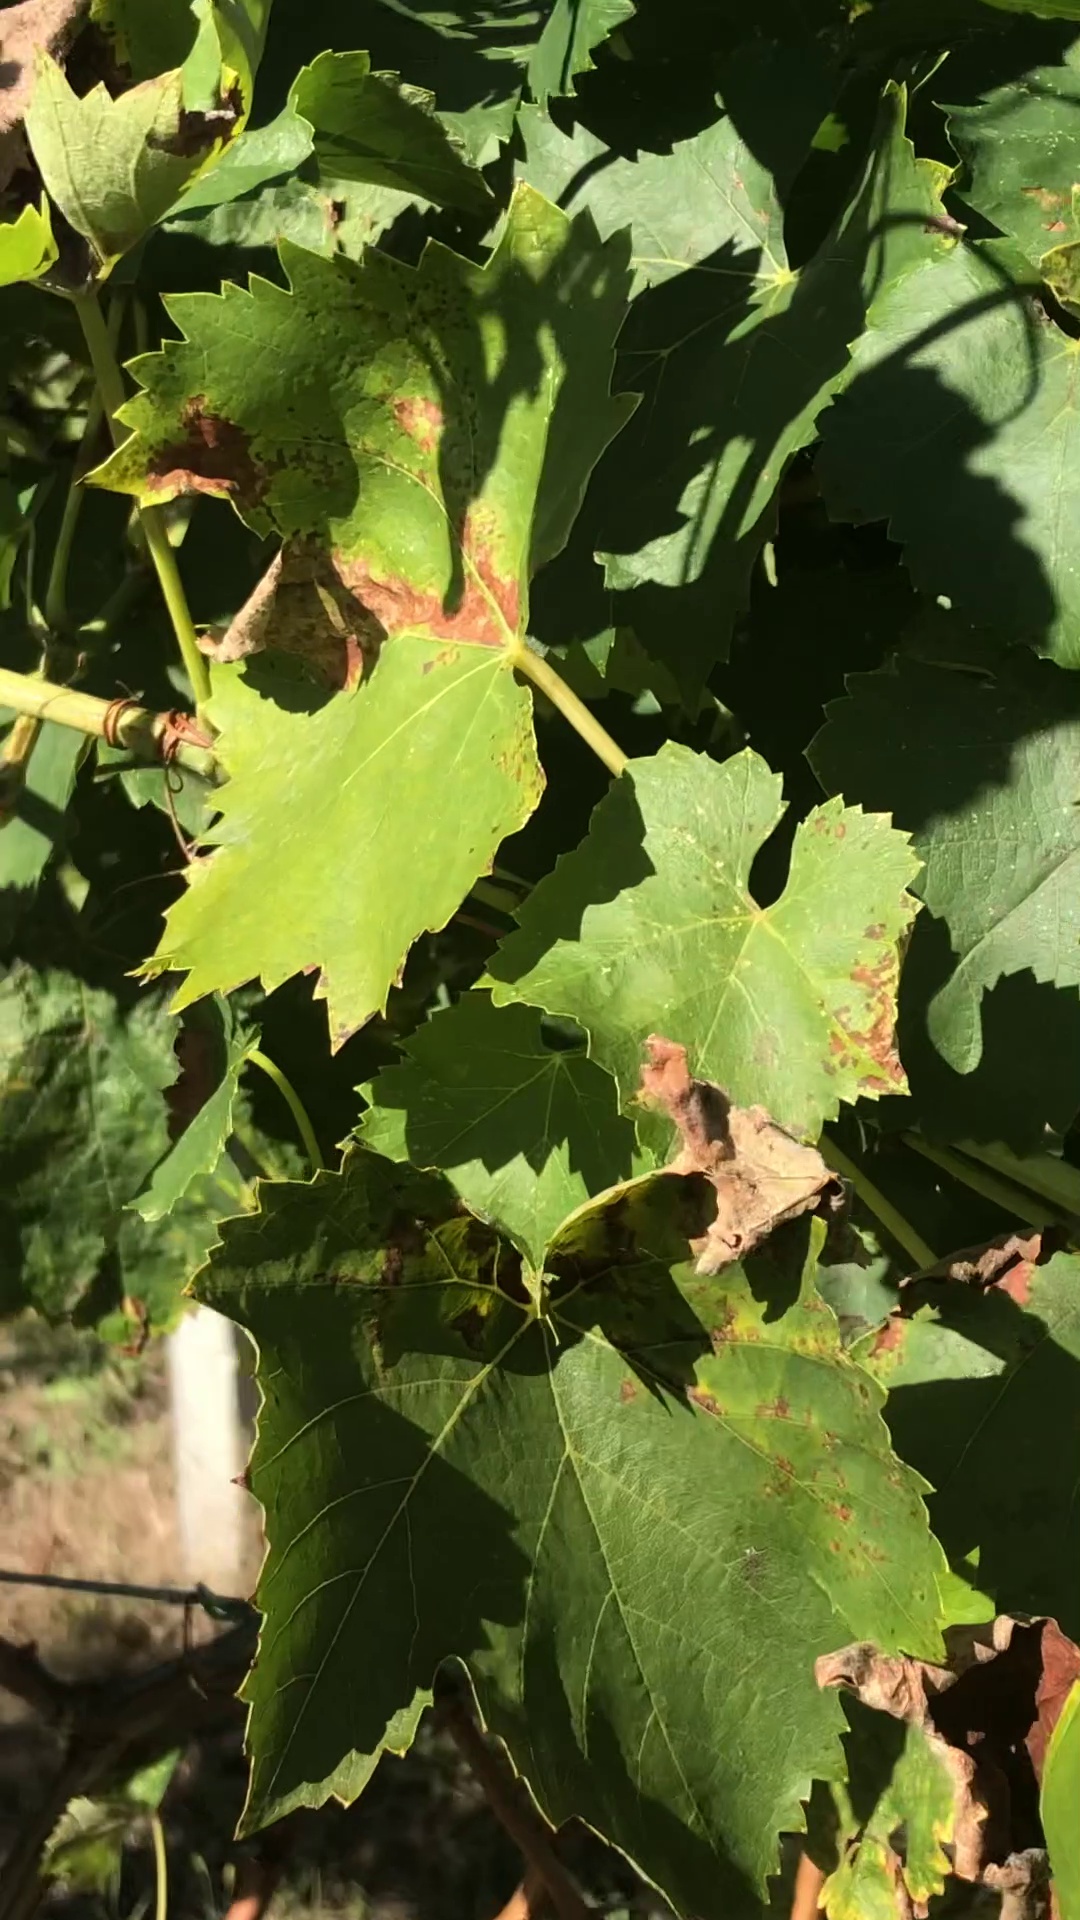
Label: healthy